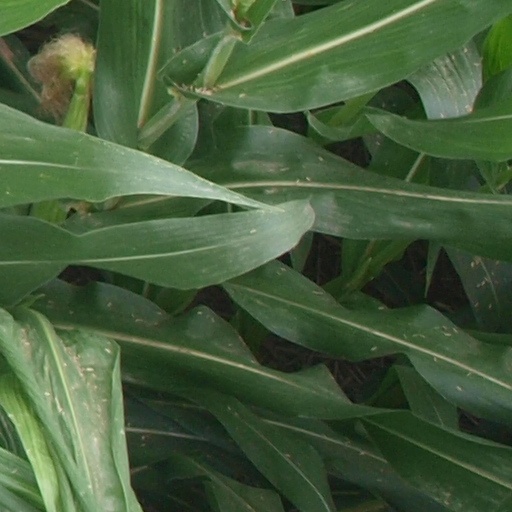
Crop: maize; corn